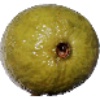
Label: Guava 1